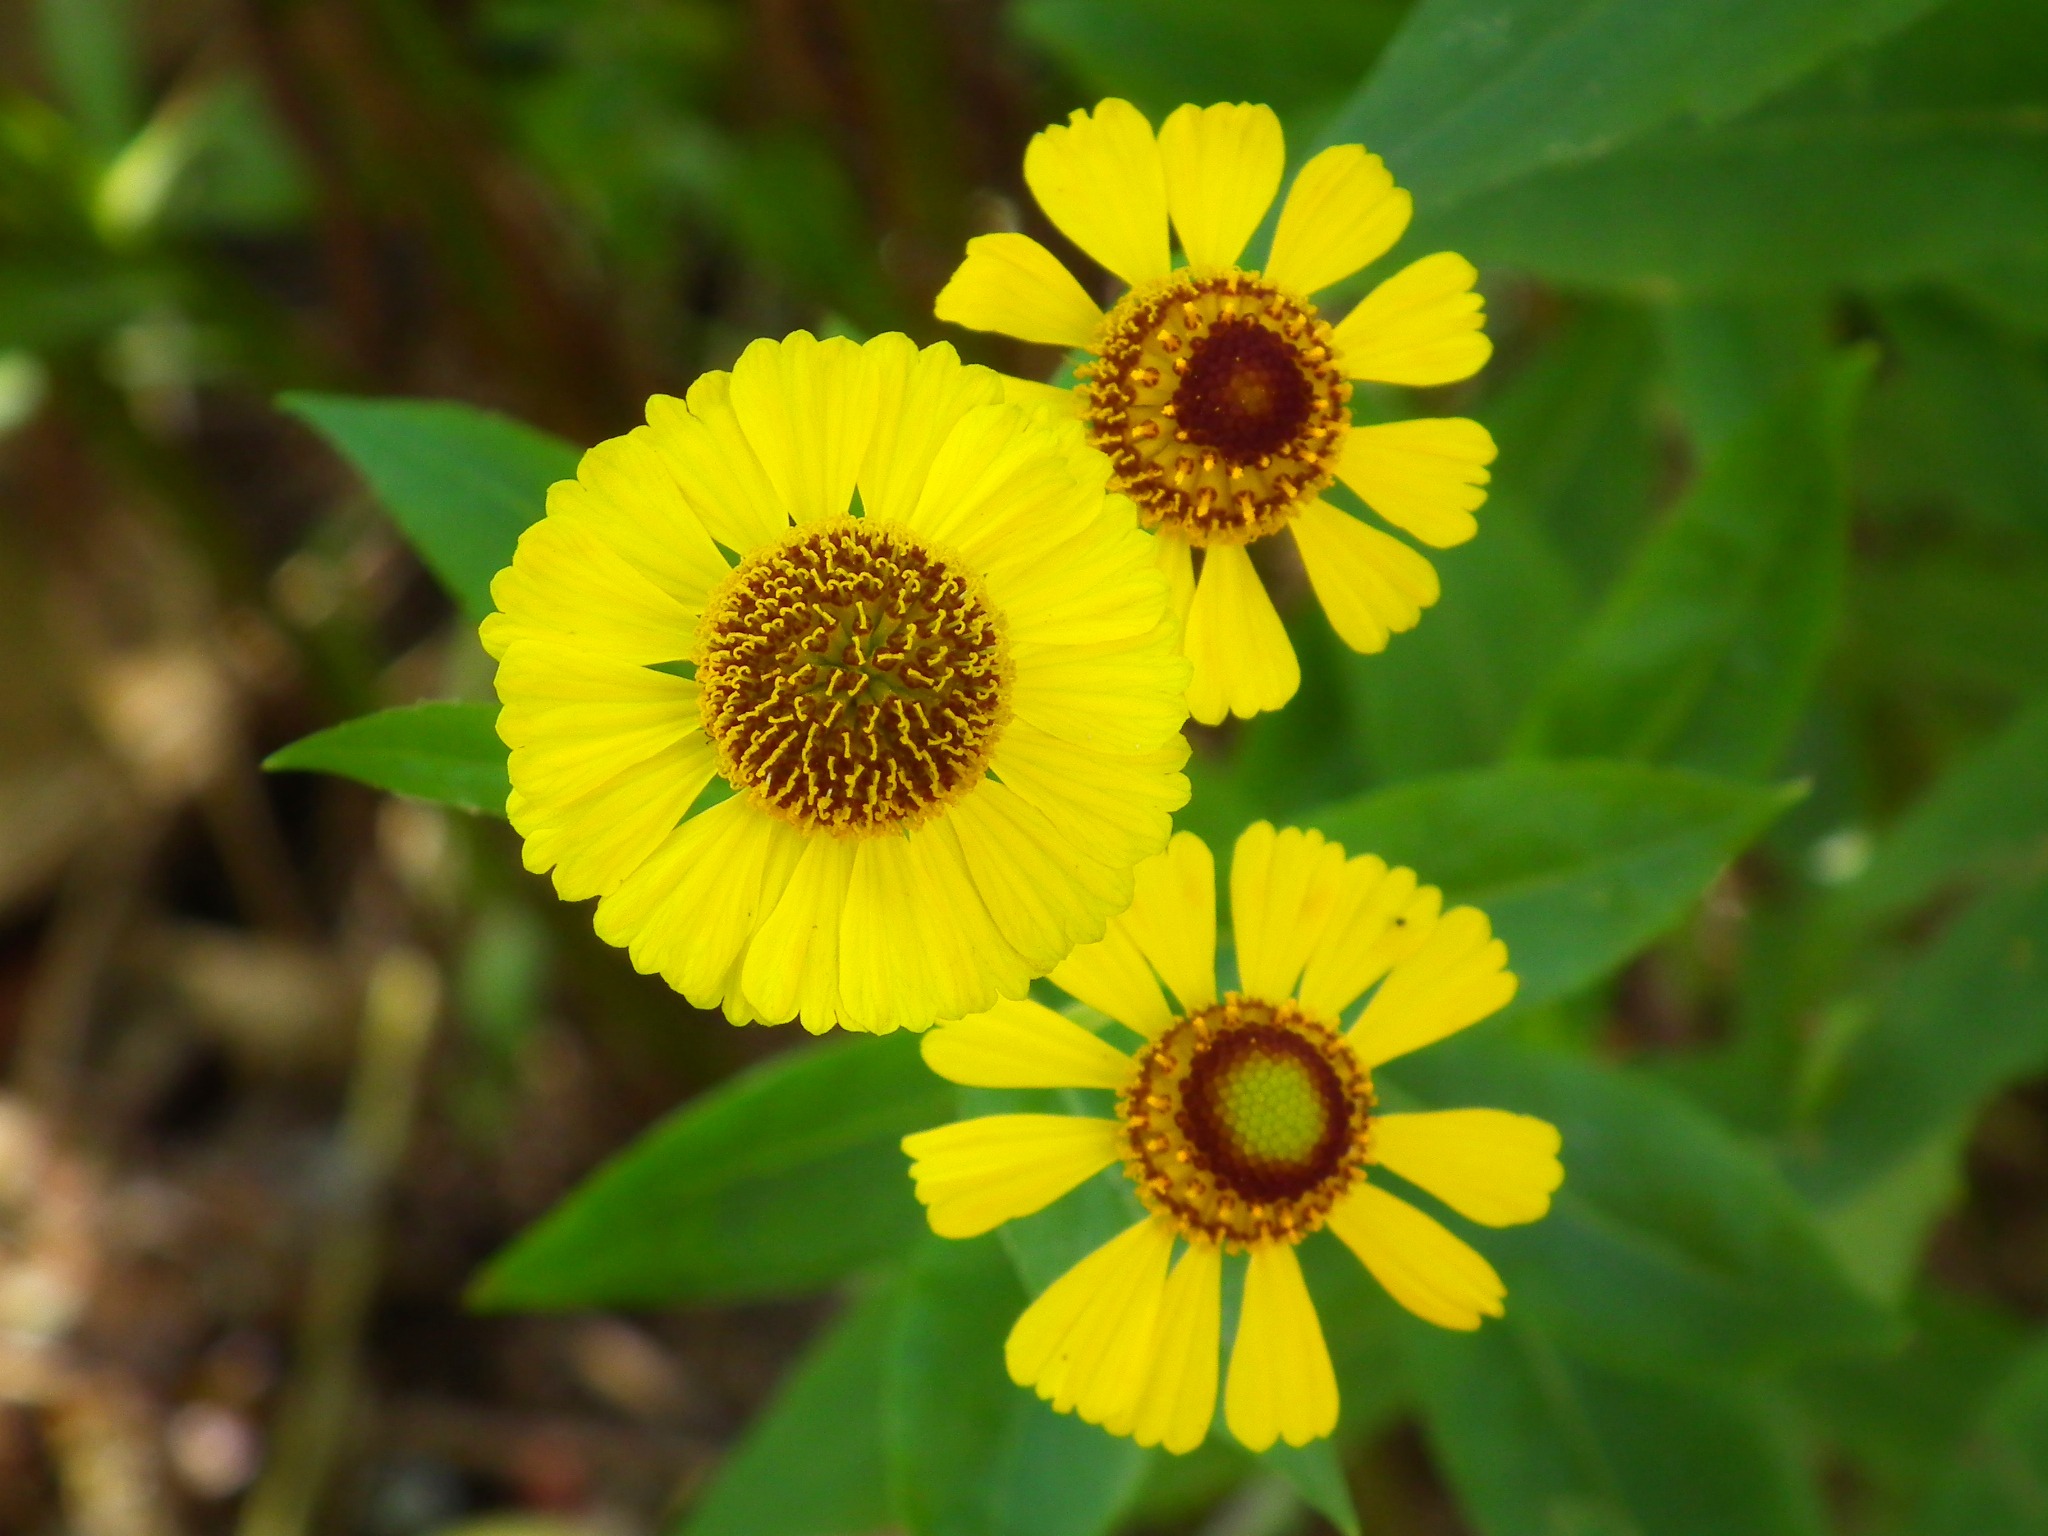
nature, plant, field, meadow, flower, petal, bloom, summer, green, botany, yellow, garden, flora, fauna, wildflower, flowers, beautiful, rudbeckia, yellow flowers, nectar, macro photography, garden flowers, green leaves, flowering plant, daisy family, annual plant, land plant, chamaemelum nobile